Surface-to-air missile

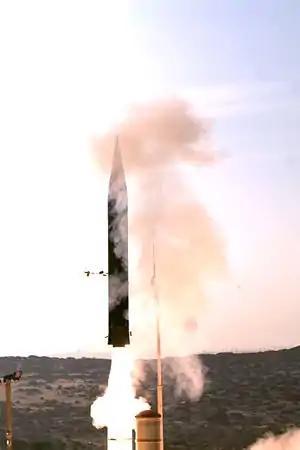
Israel's Arrow 3 missiles use a gimbaled seeker for hemispheric coverage. By measuring the seeker's line-of-sight propagation relative to the vehicle's motion, they use proportional navigation to divert their course and line up exactly with the target's flight path.

As aircraft moved ever lower, and missile performance continued to improve, eventually it became possible to build an effective man-portable anti-aircraft missile. Known as MANPADS, the first example was a Royal Navy system known as the Holman Projector, used as a last-ditch weapon on smaller ships. The Germans also produced a similar short-range weapon known as Fliegerfaust, but it entered operation only on a very limited scale. The performance gap between this weapon and jet fighters of the post-war era was so great that such designs would not be effective.